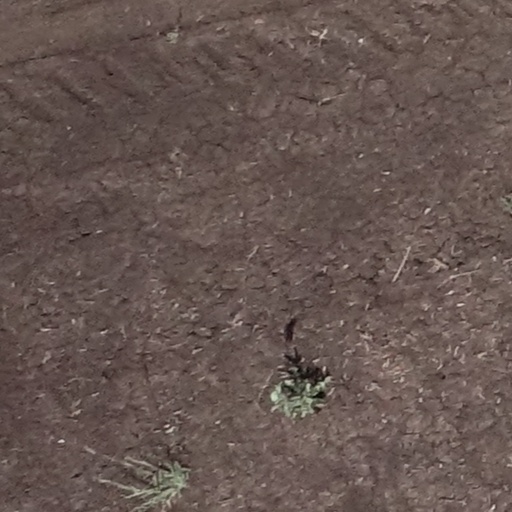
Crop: sorghum